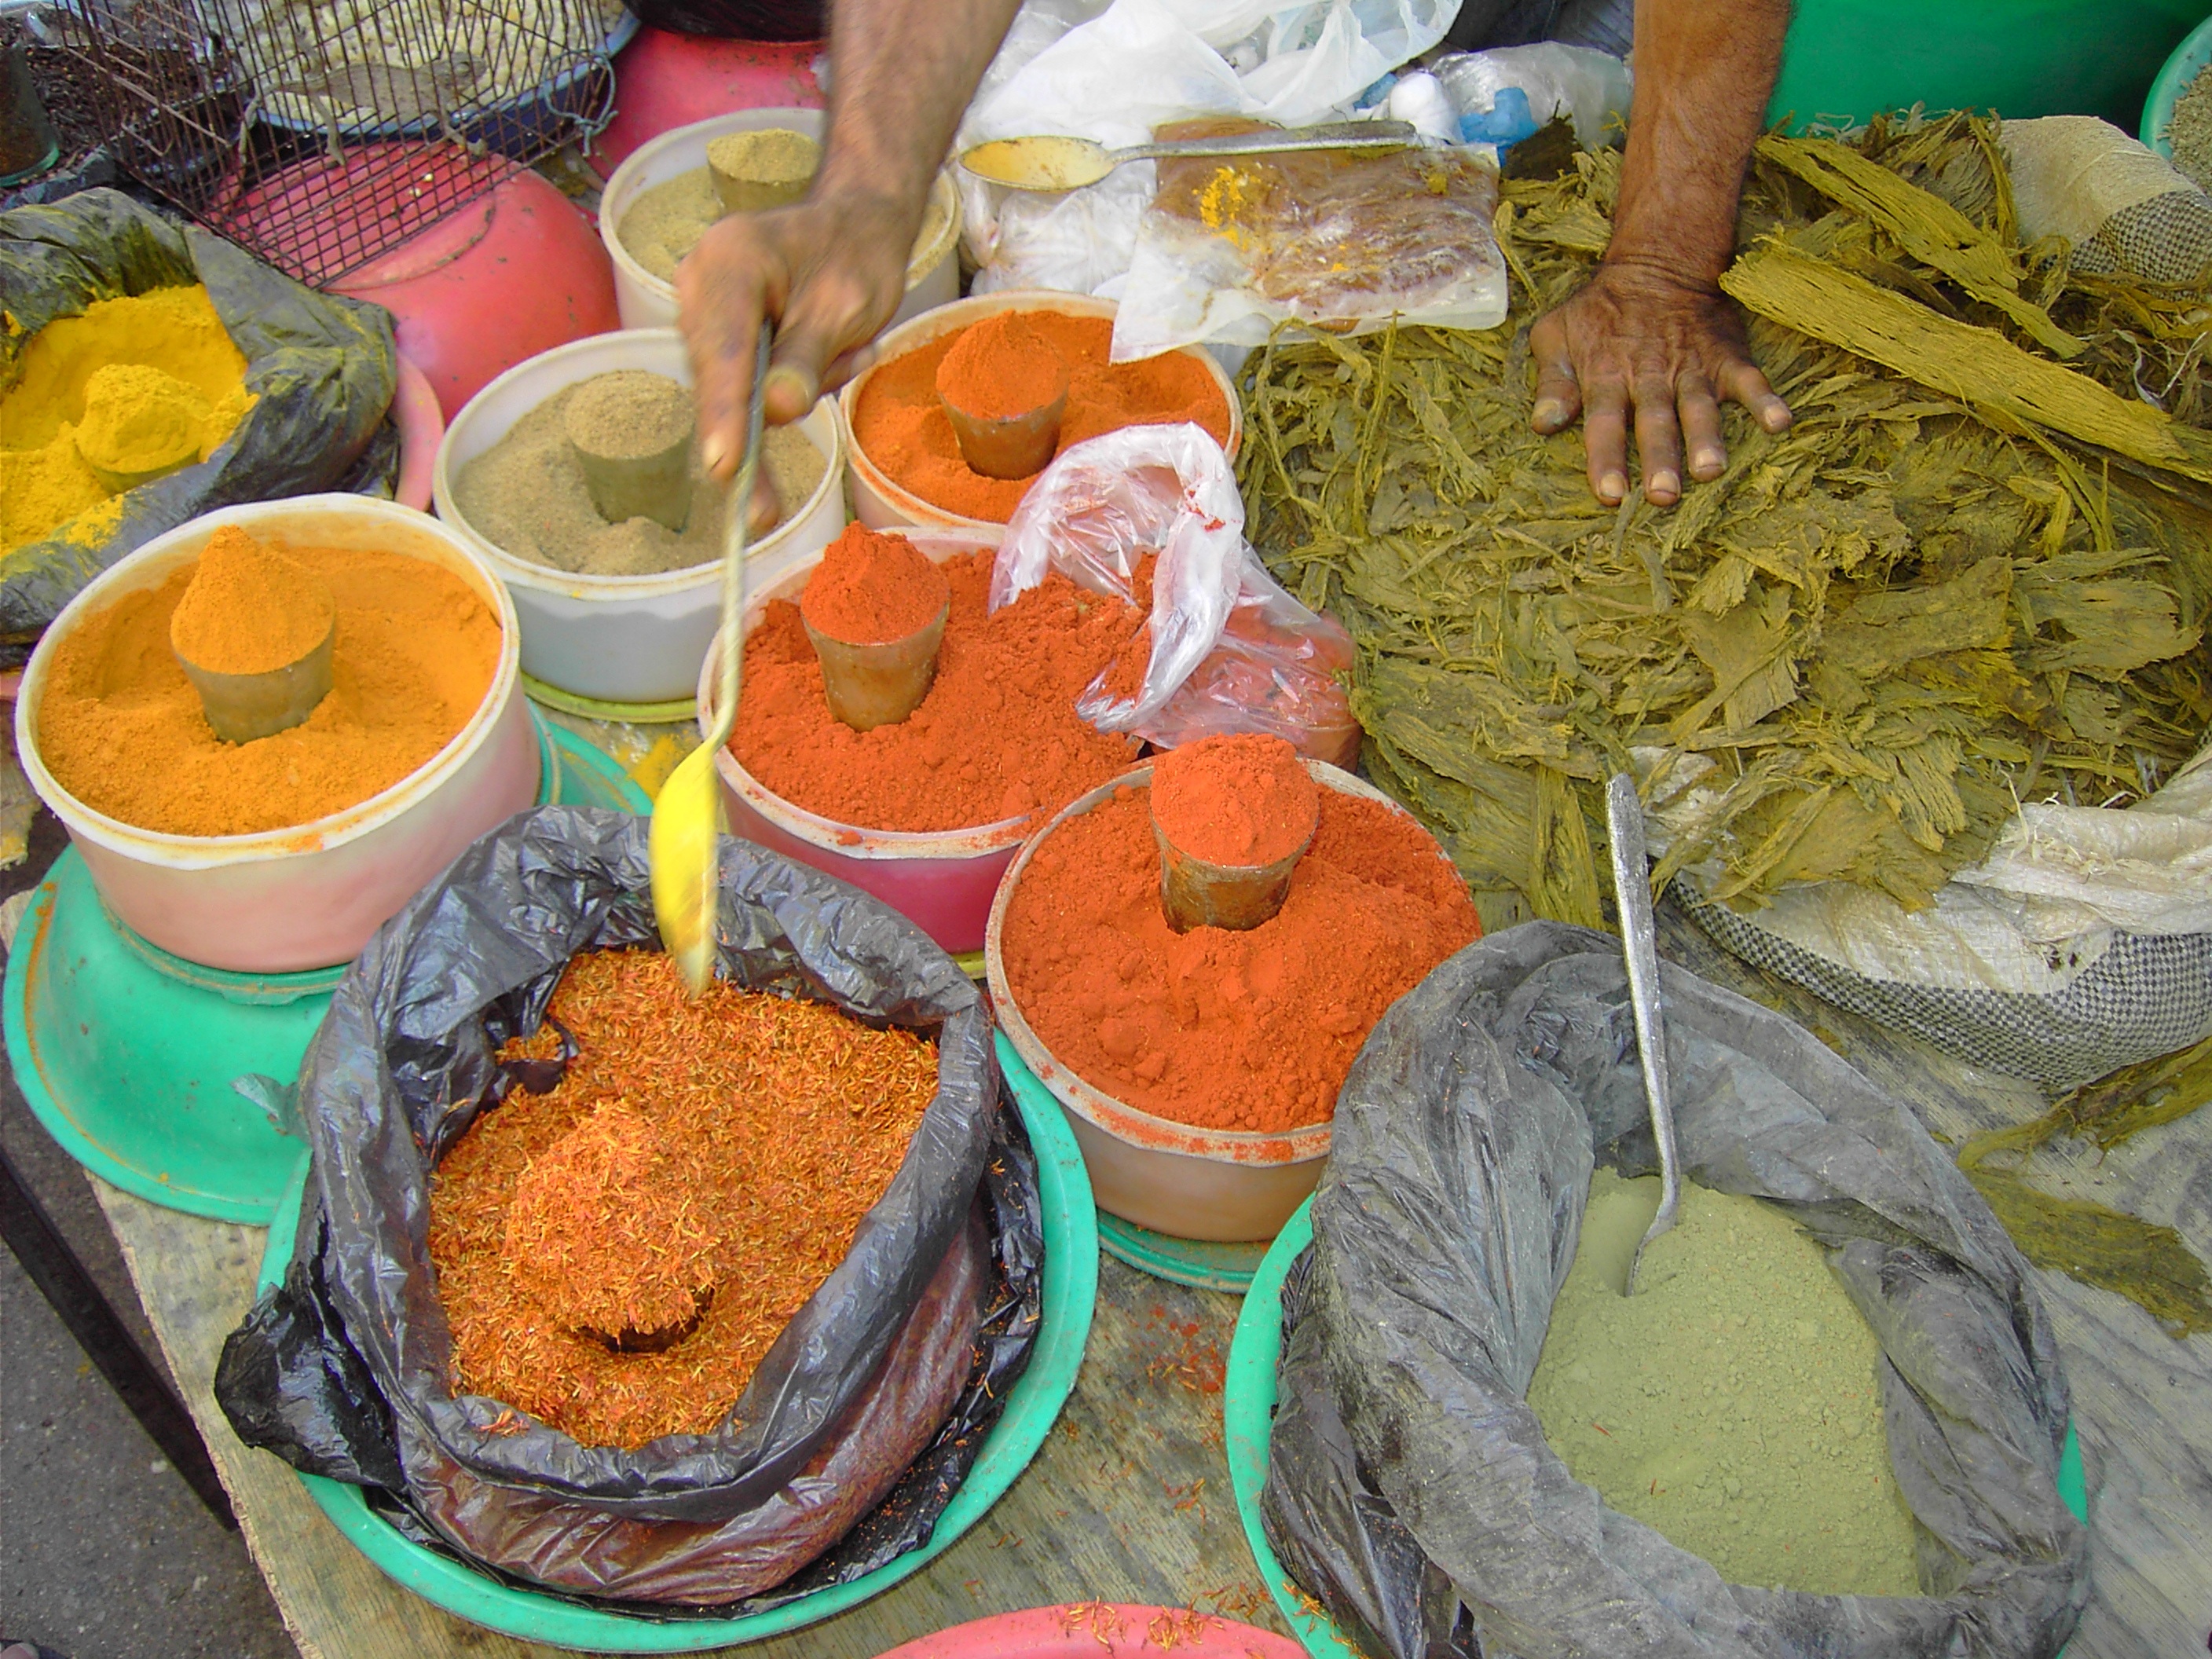
flower, dish, food, produce, color, colorful, spices, street market, tunisia